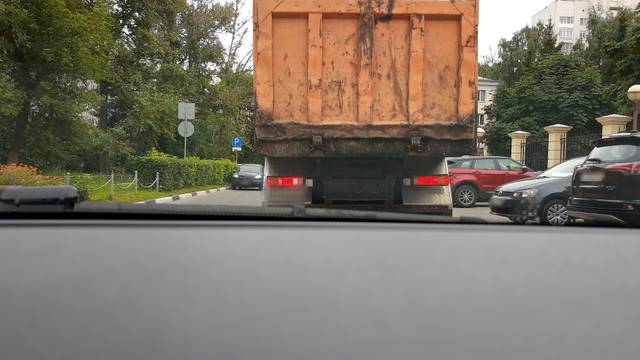
Region: Russia
Coordinates: 56.313, 44.023